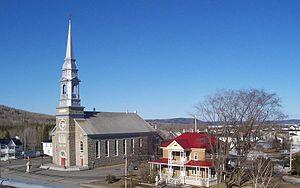
Église et presbytère de Sayabec, au Québec.
L'église Saint-Nom-de-Marie est l'église de la paroisse catholique éponyme de Sayabec au Bas-Saint-Laurent au Québec. Elle est dédiée à la Vierge Marie. Elle fut construite en 1931. Elle fait partie de l'archidiocèse de Rimouski dans la région pastorale de La Matapédia.
Sayabec est une municipalité canadienne qui fait partie de la municipalité régionale de comté de La Matapédia dans l'Est du Québec. Situé dans la vallée de la Matapédia formée par les monts Chic-Chocs, au bord du lac Matapédia, ce village du Bas-Saint-Laurent a une vocation agricole et forestière. Avec une population de près de 2 000 habitants, Sayabec est la troisième municipalité la plus peuplée de La Matapédia, après Amqui et Causapscal. Grâce à l'usine de panneaux de particules Panval, la plus grosse industrie de la vallée, Sayabec est un centre économique important pour la région.
La liste des lieux de culte du Bas-Saint-Laurent liste l'ensemble des lieux de culte situés dans la région administrative du Bas-Saint-Laurent au Québec. La grande majorité de ceux-ci sont de dénomination catholique, mais la liste inclut également des lieux de culte protestants, surtout dans les municipalités où il y a une population d'origine anglophone.